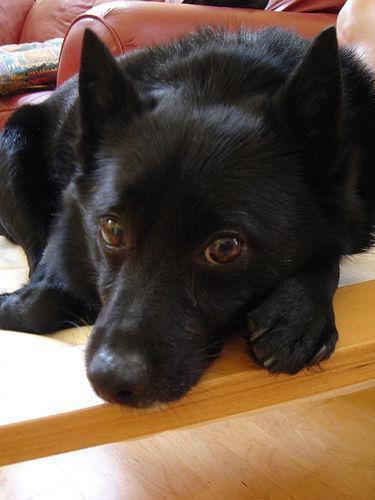
schipperke